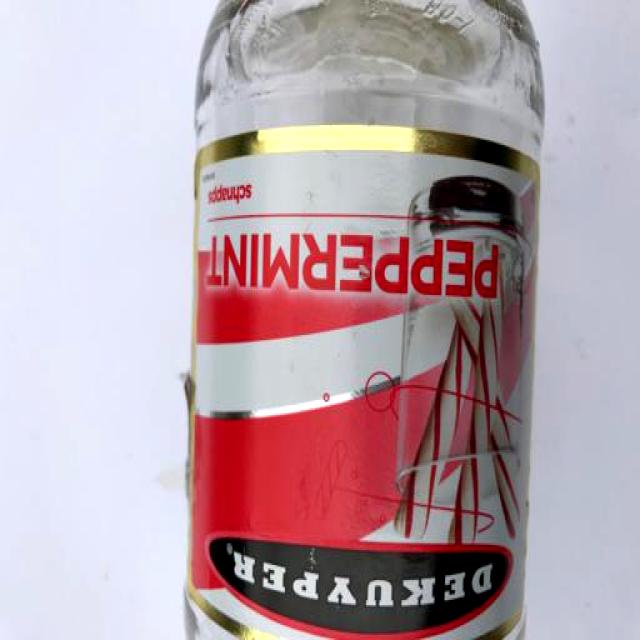
Label: Glass